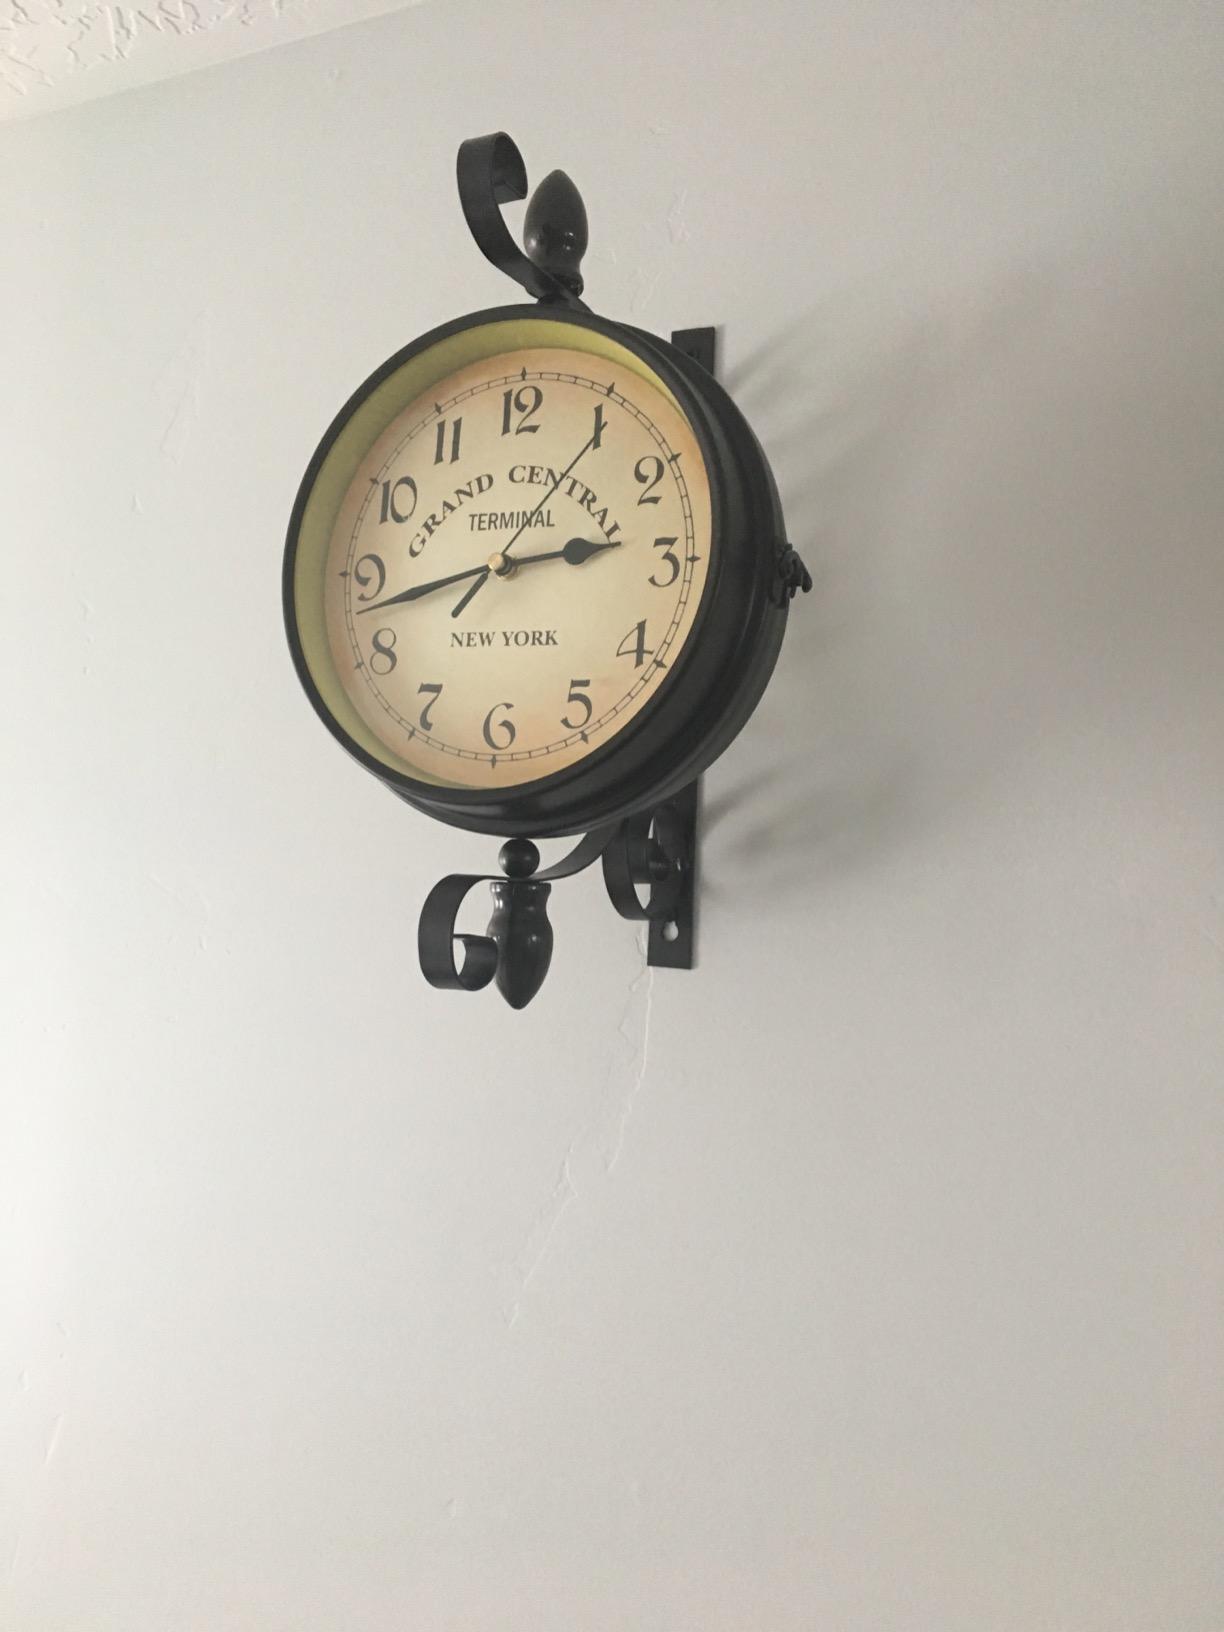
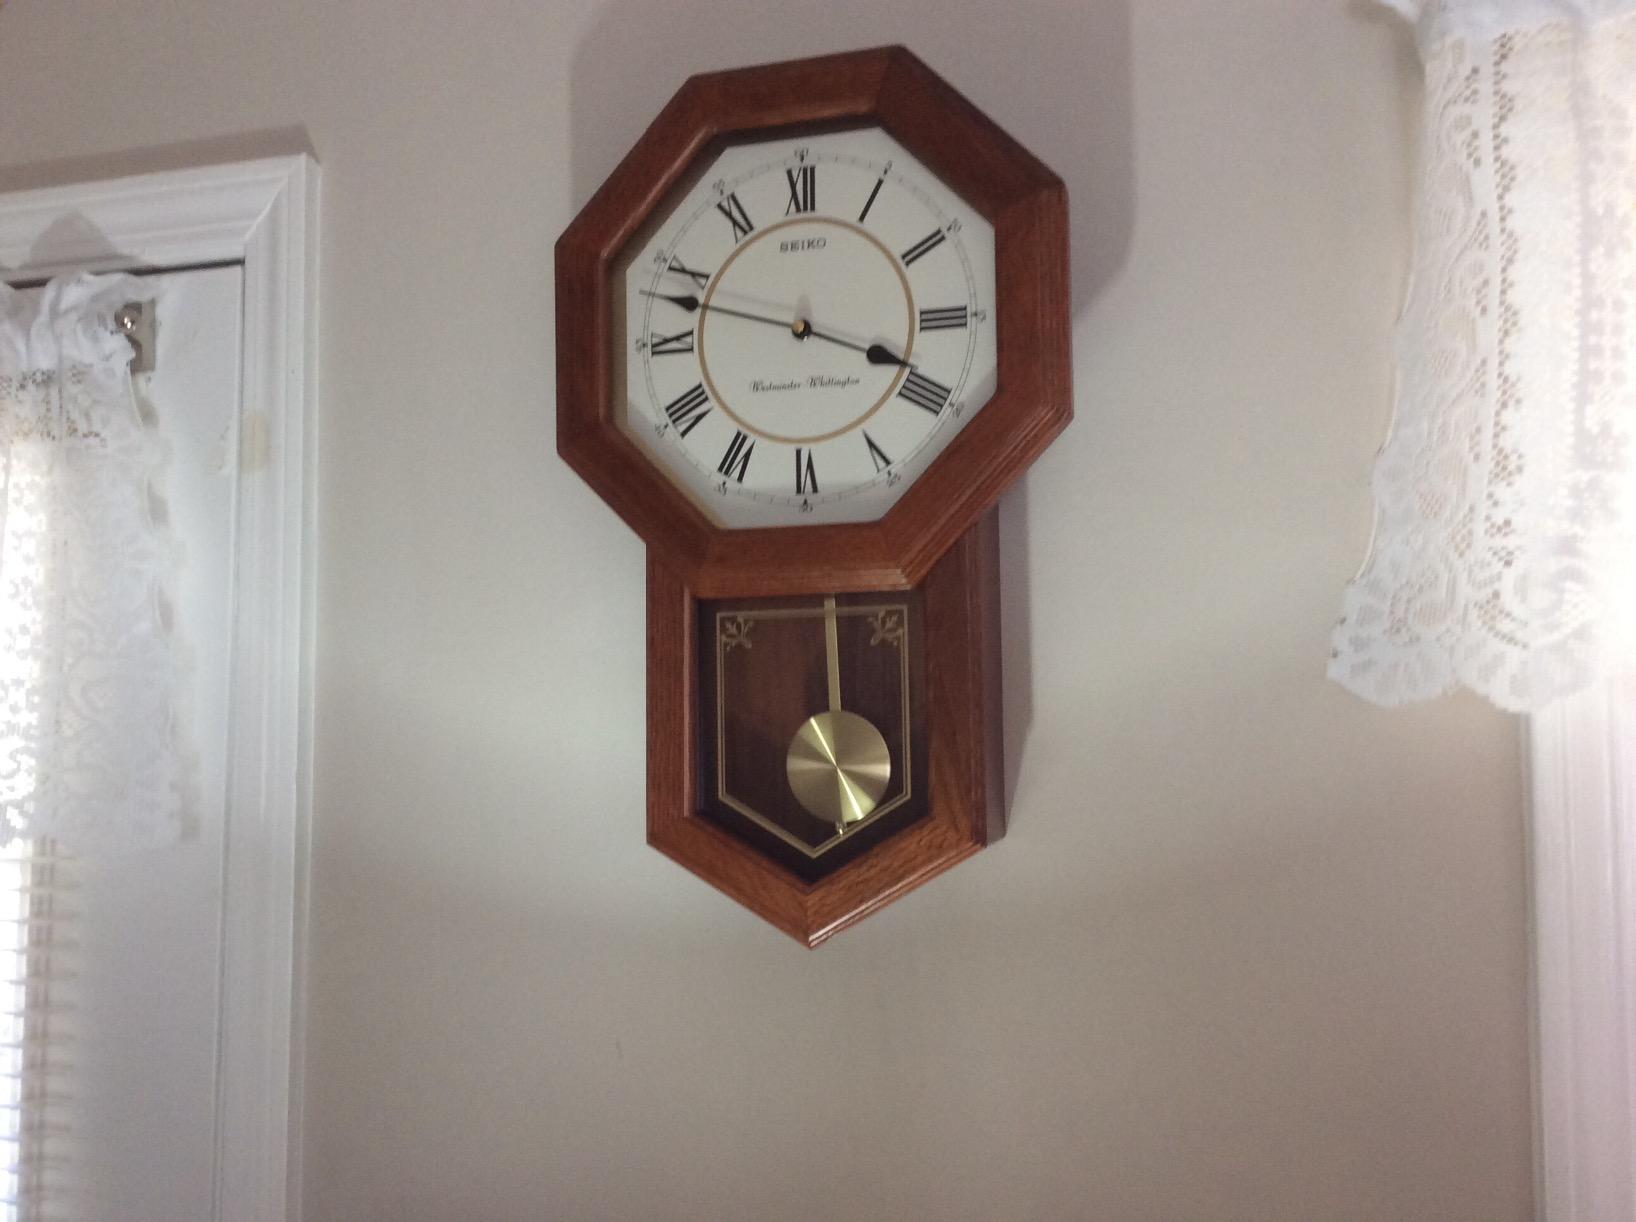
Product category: clock
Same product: no